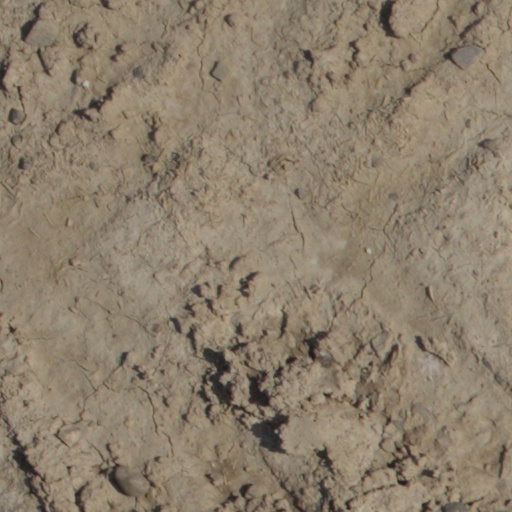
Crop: wheat